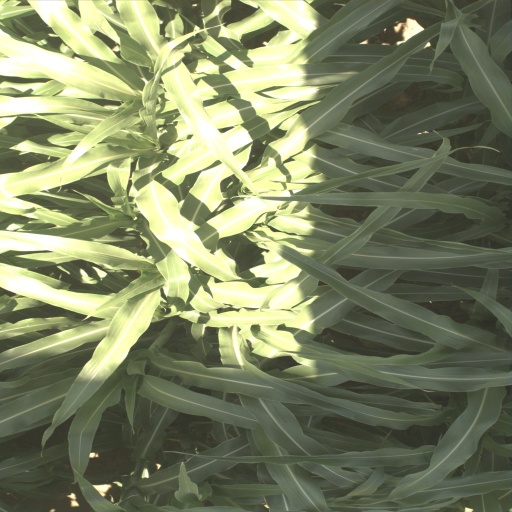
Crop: sorghum